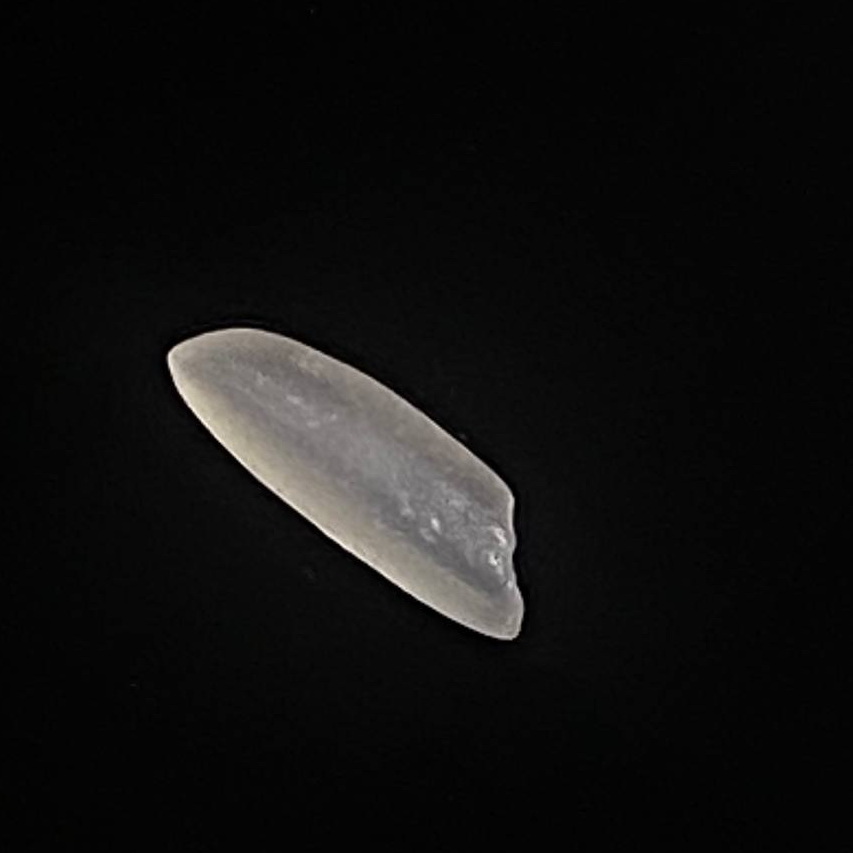
Rice variety: Najirshail